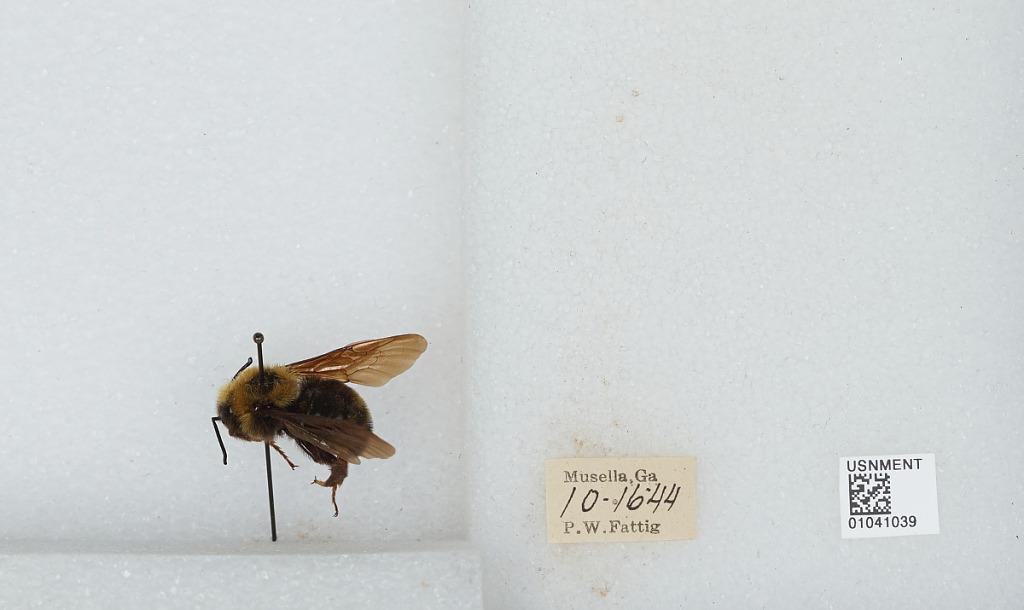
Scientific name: Bombus (Psithyrus) variabilis (Cresson)
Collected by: P. Fattig
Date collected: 1944-10-16
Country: United States
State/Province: Georgia
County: Crawford
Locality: Musella
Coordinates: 32.7978, -84.0322